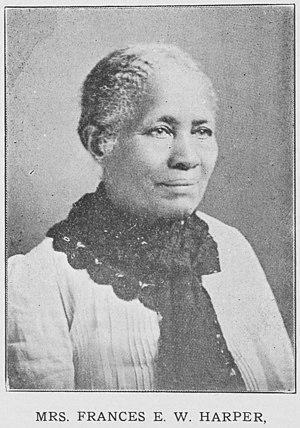
Le mouvement américain des droits civiques désigne les diverses luttes et manifestations menées par des citoyens américains, majoritairement des Afro-Américains et par des Blancs antiracistes pour que soient appliqués les droits constitutionnels des Afro-Américains garantis par plusieurs amendements au lendemain de la Guerre de Sécession : le Treizième amendement de la Constitution des États-Unis du 6 décembre 1865 abolissant l'esclavage, le Quatorzième amendement de la Constitution des États-Unis de 1868, accordant la citoyenneté à toute personne née ou naturalisée aux États-Unis et interdisant toute restriction à ce droit, et le Quinzième amendement de la Constitution des États-Unis, de 1870, garantissant le droit de vote à tous les citoyens des États-Unis. Applications qui furent entravées dans les états du sud, par les lois Jim Crow, et par les divers règlements légalisant différents formes de ségrégation raciale. De façon plus générale le mouvement visaient l'abolition de toutes les formes de discrimination raciale entravant l'exercice du droit de vote, l'accès à l'éducation, à l'emploi et au logement sur l'ensemble des différents États constituant les États-Unis d'Amérique.